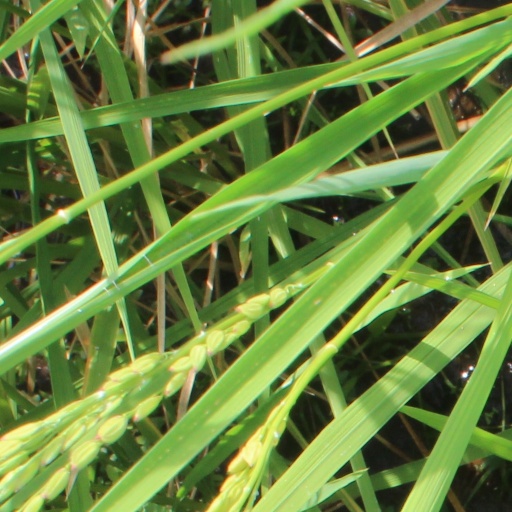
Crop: rice